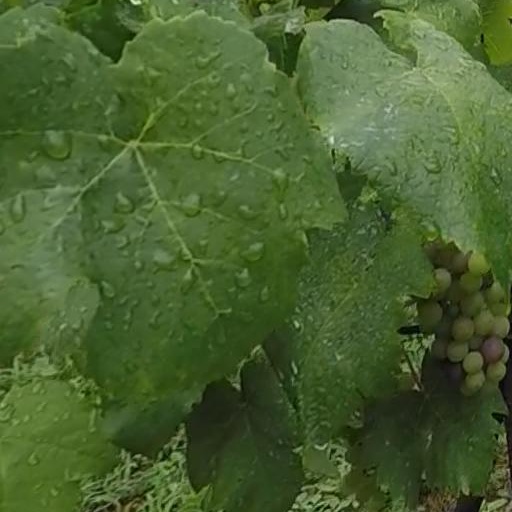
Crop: grape